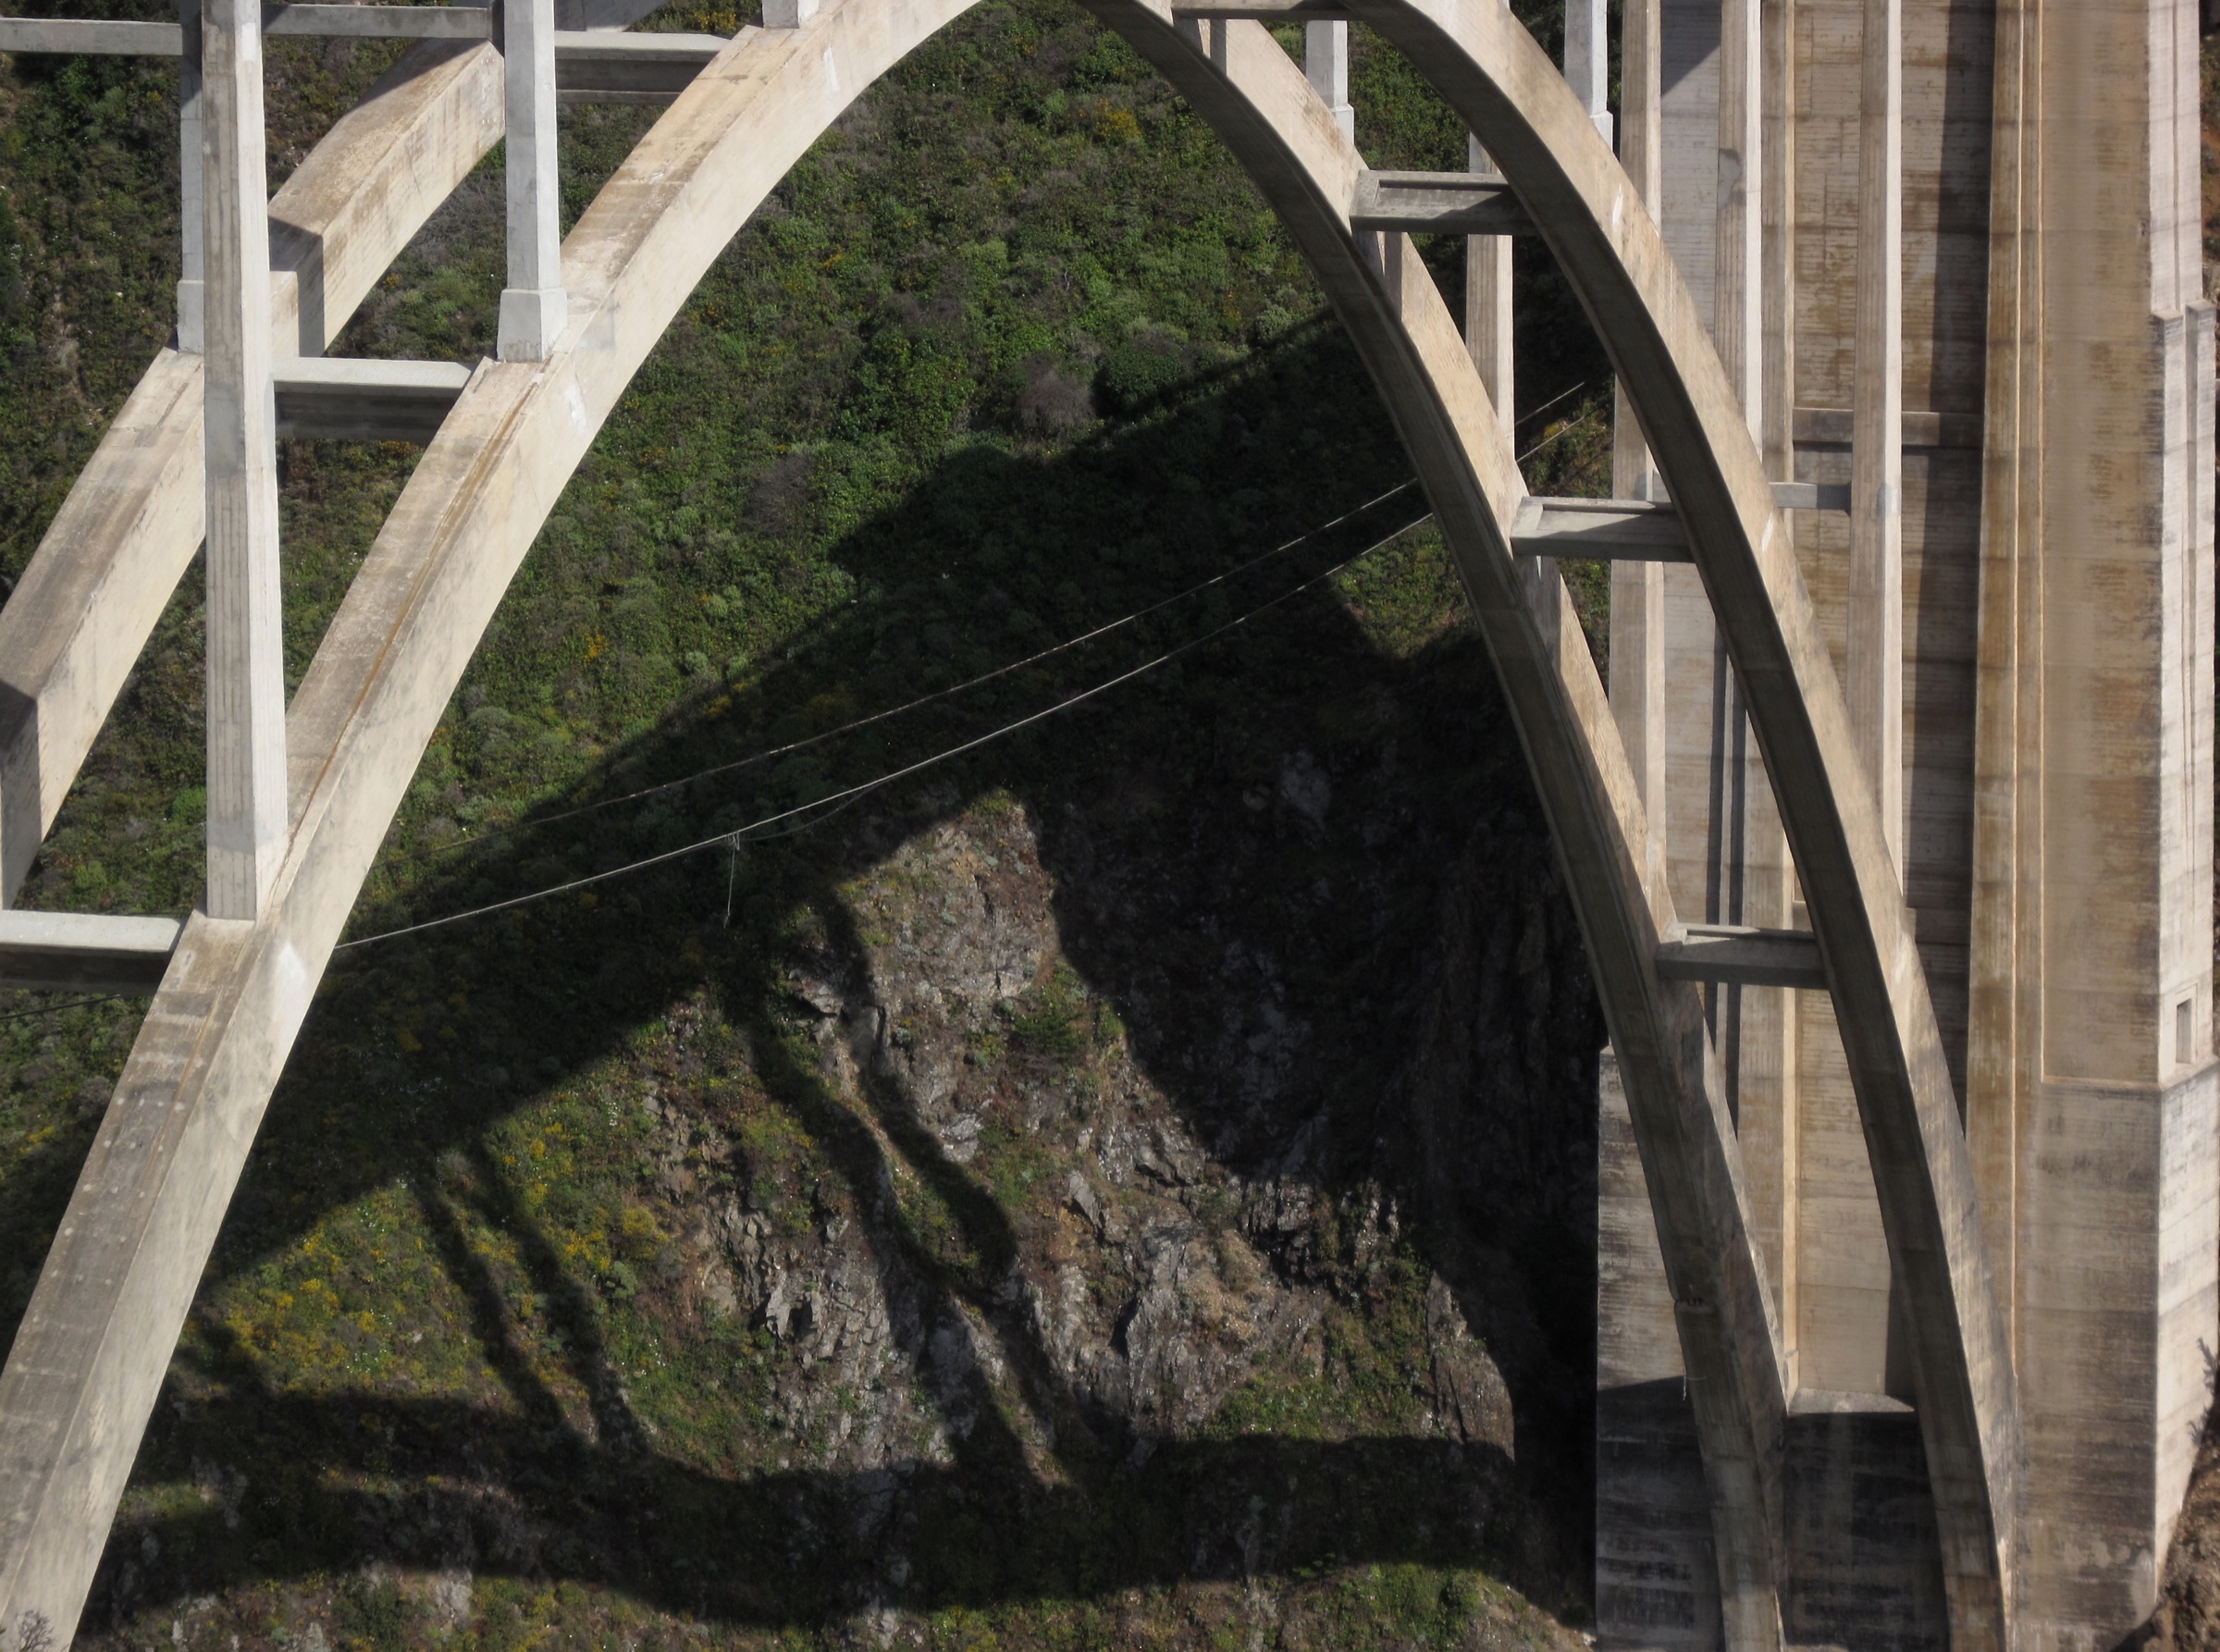
architecture, bridge, arch, viaduct, bigsur, arch bridge, truss bridge, nonbuilding structure